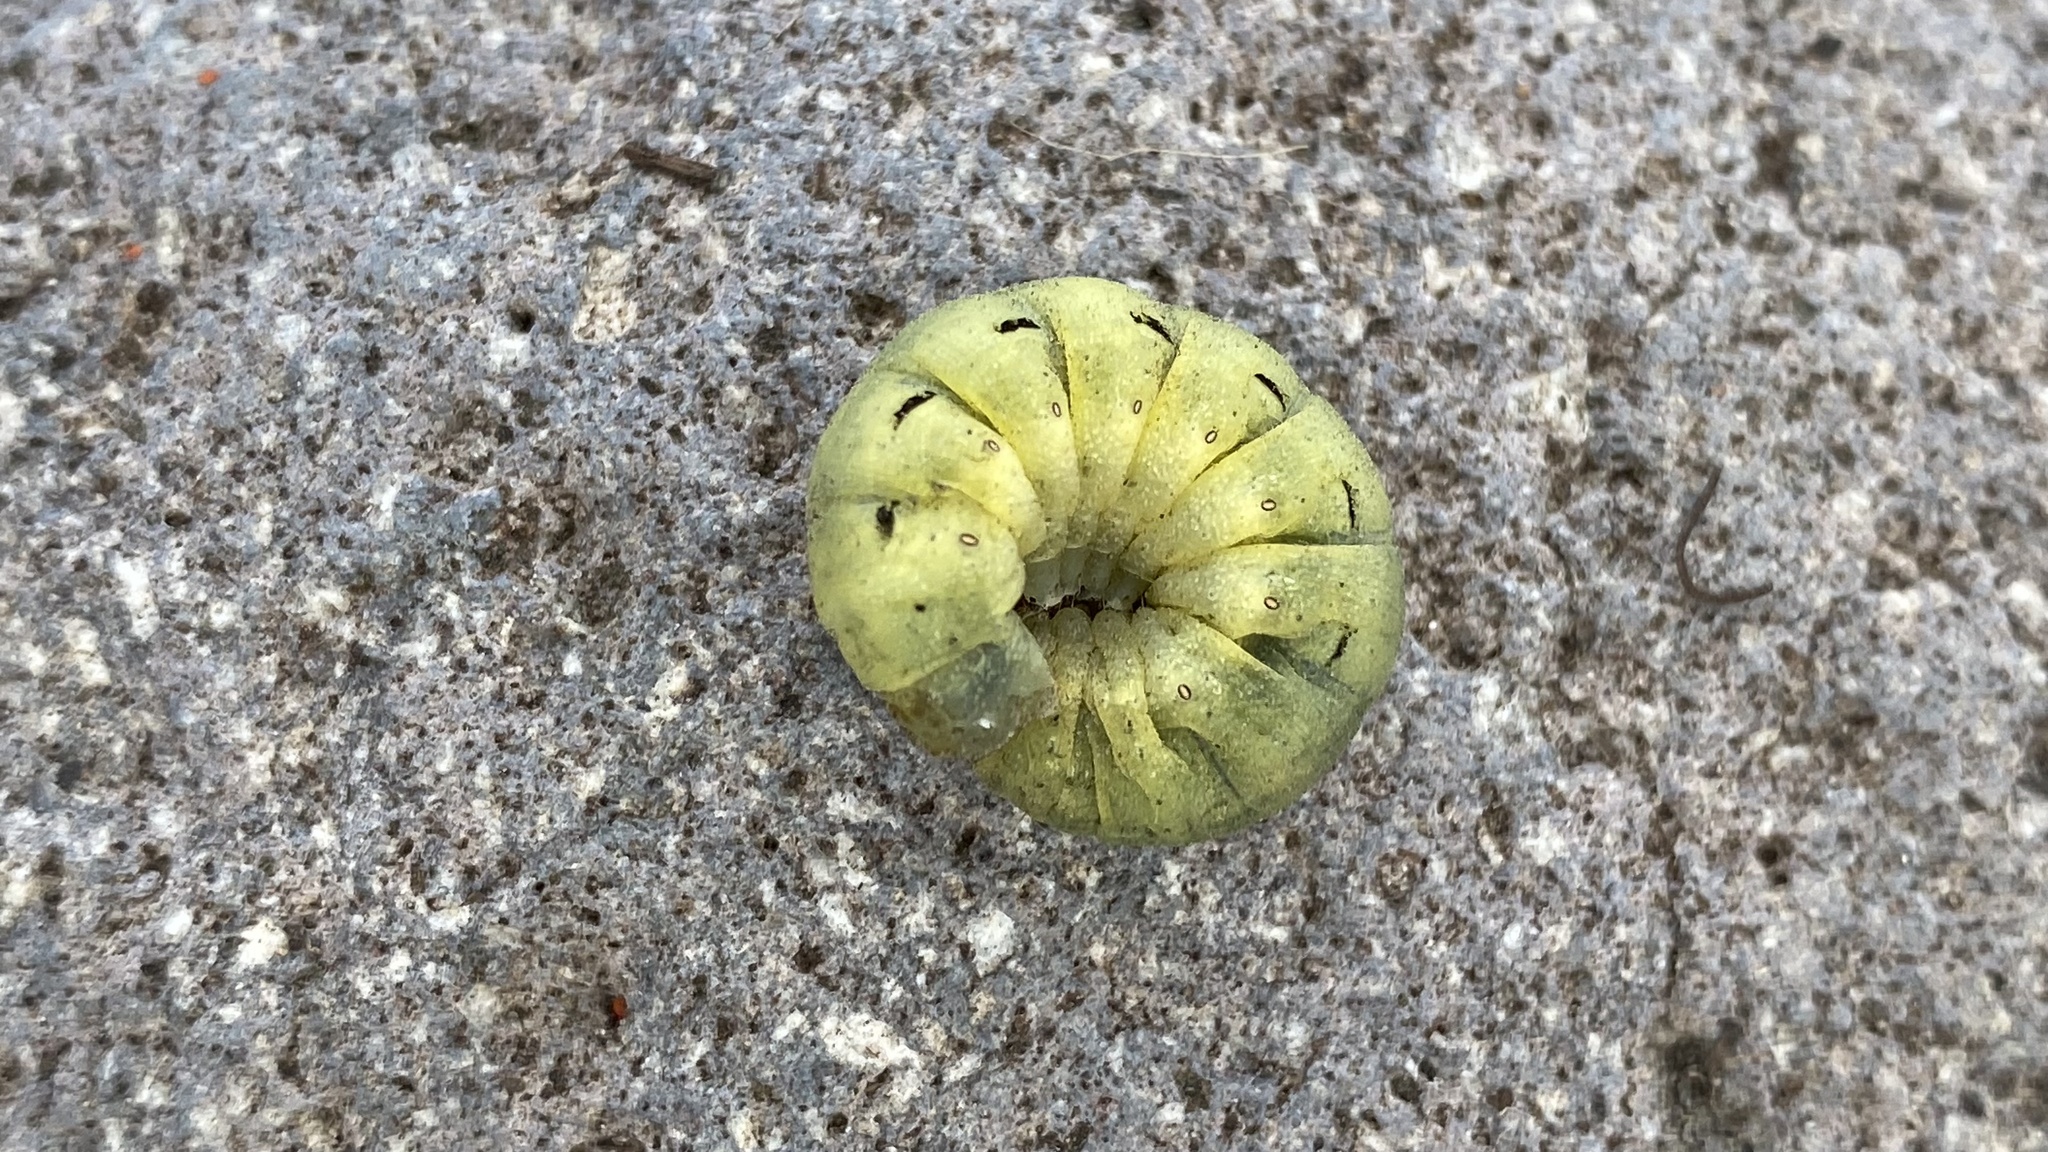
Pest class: cutworms